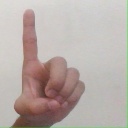
अक्षर: ड